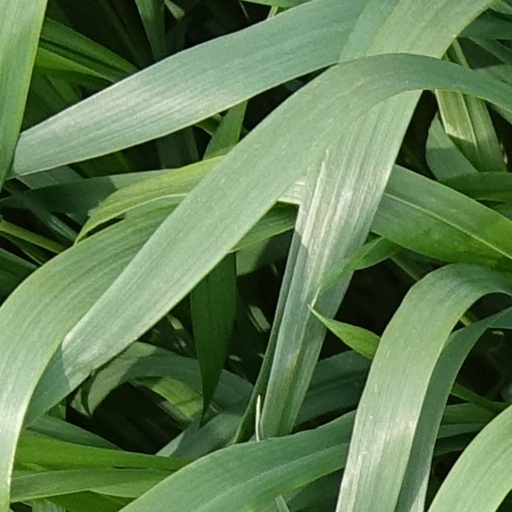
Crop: wheat